Maritime (band)

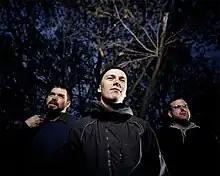

Maritime was an American indie pop band formed in 2003 after the breakup of The Promise Ring and The Dismemberment Plan.